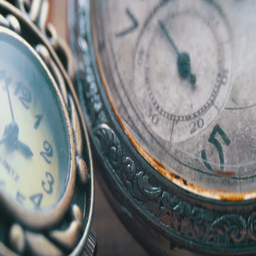
quartz and mechanical clocks lie side by side , looking close to the second hand .